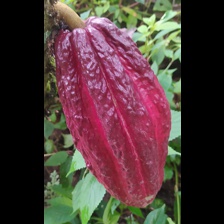
Label: sana